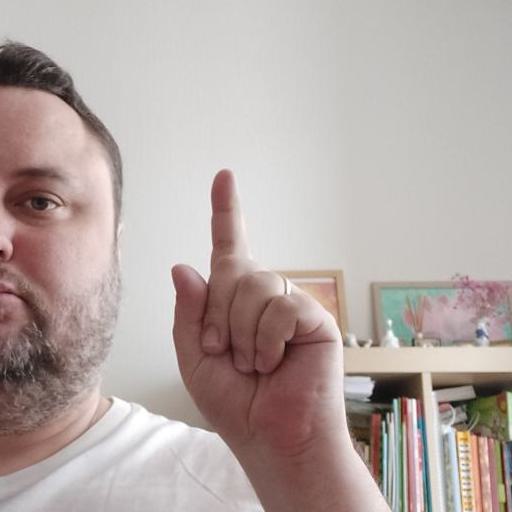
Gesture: one